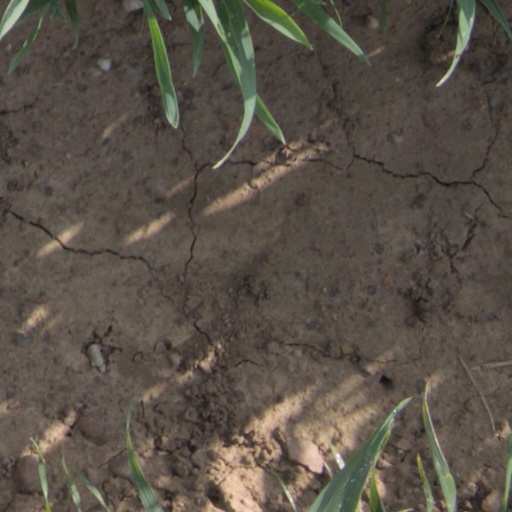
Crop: wheat